Mel and Dorothy Tanner

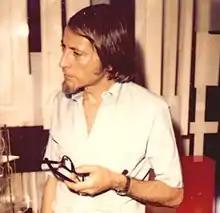

Mel Tanner (September 26, 1925 - October 21, 1993) was an American light sculptor, painter, installation artist, and videographer. His wife, Dorothy Tanner (January 30, 1923 - July 23, 2020), was an American light sculptor, installation artist, musician, videographer, and spoken word artist based in Denver, Colorado. The couple worked very closely for over 40 years. Their main project was the creation of "Lumonics" that consists of their light sculptures, live projection, video, electronics, and music as a total art installation. Author and art historian, Michael Betancourt, described this visual music performance work as a Gesamtkunstwerk in his book, "The Lumonics Theater: The Art of Mel & Dorothy Tanner," published in 2004"."